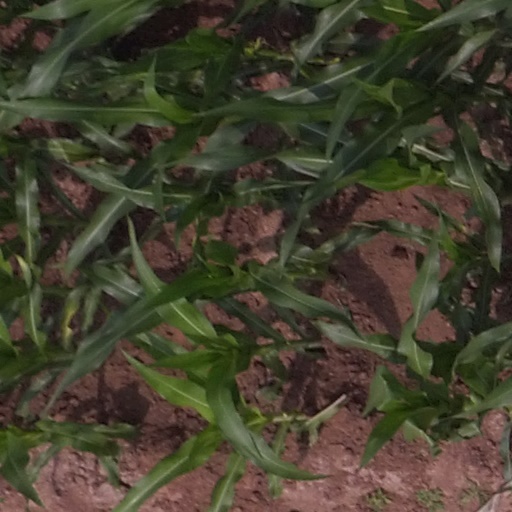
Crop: maize; corn